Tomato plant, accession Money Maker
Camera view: tilt-top (135 deg); turntable rotation: 330 degrees
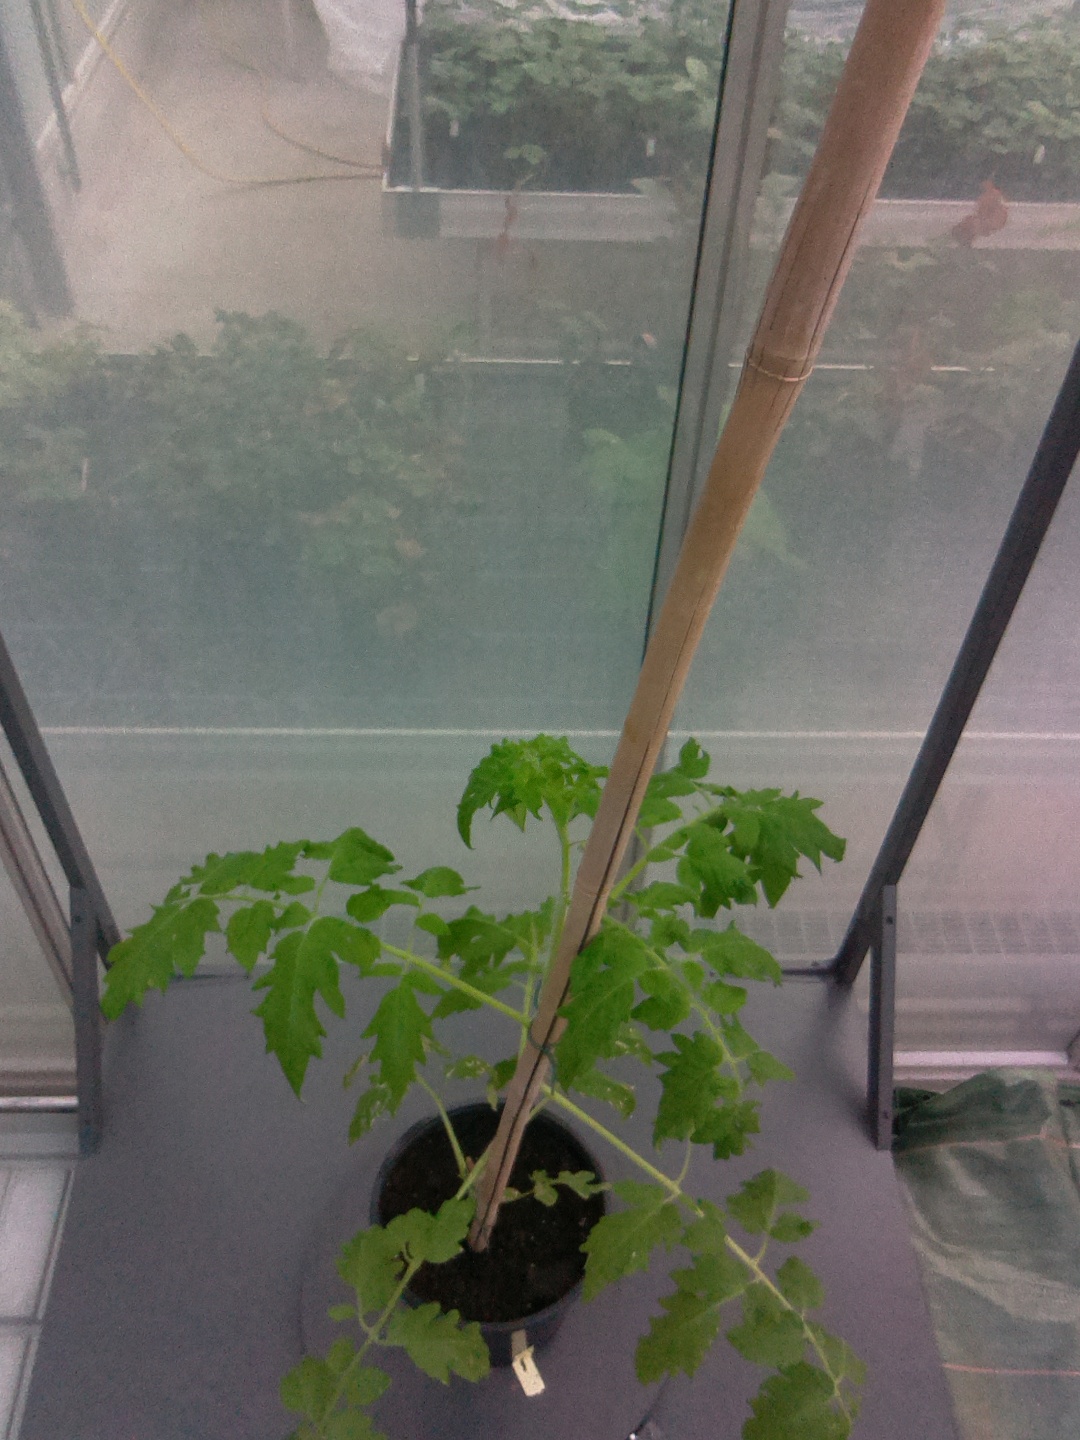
BBCH growth stage 53: 3 inflorescences visible